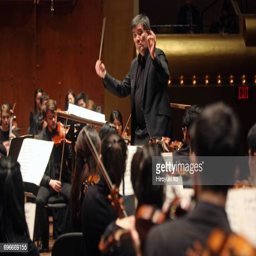
music director leads person on tuesday night